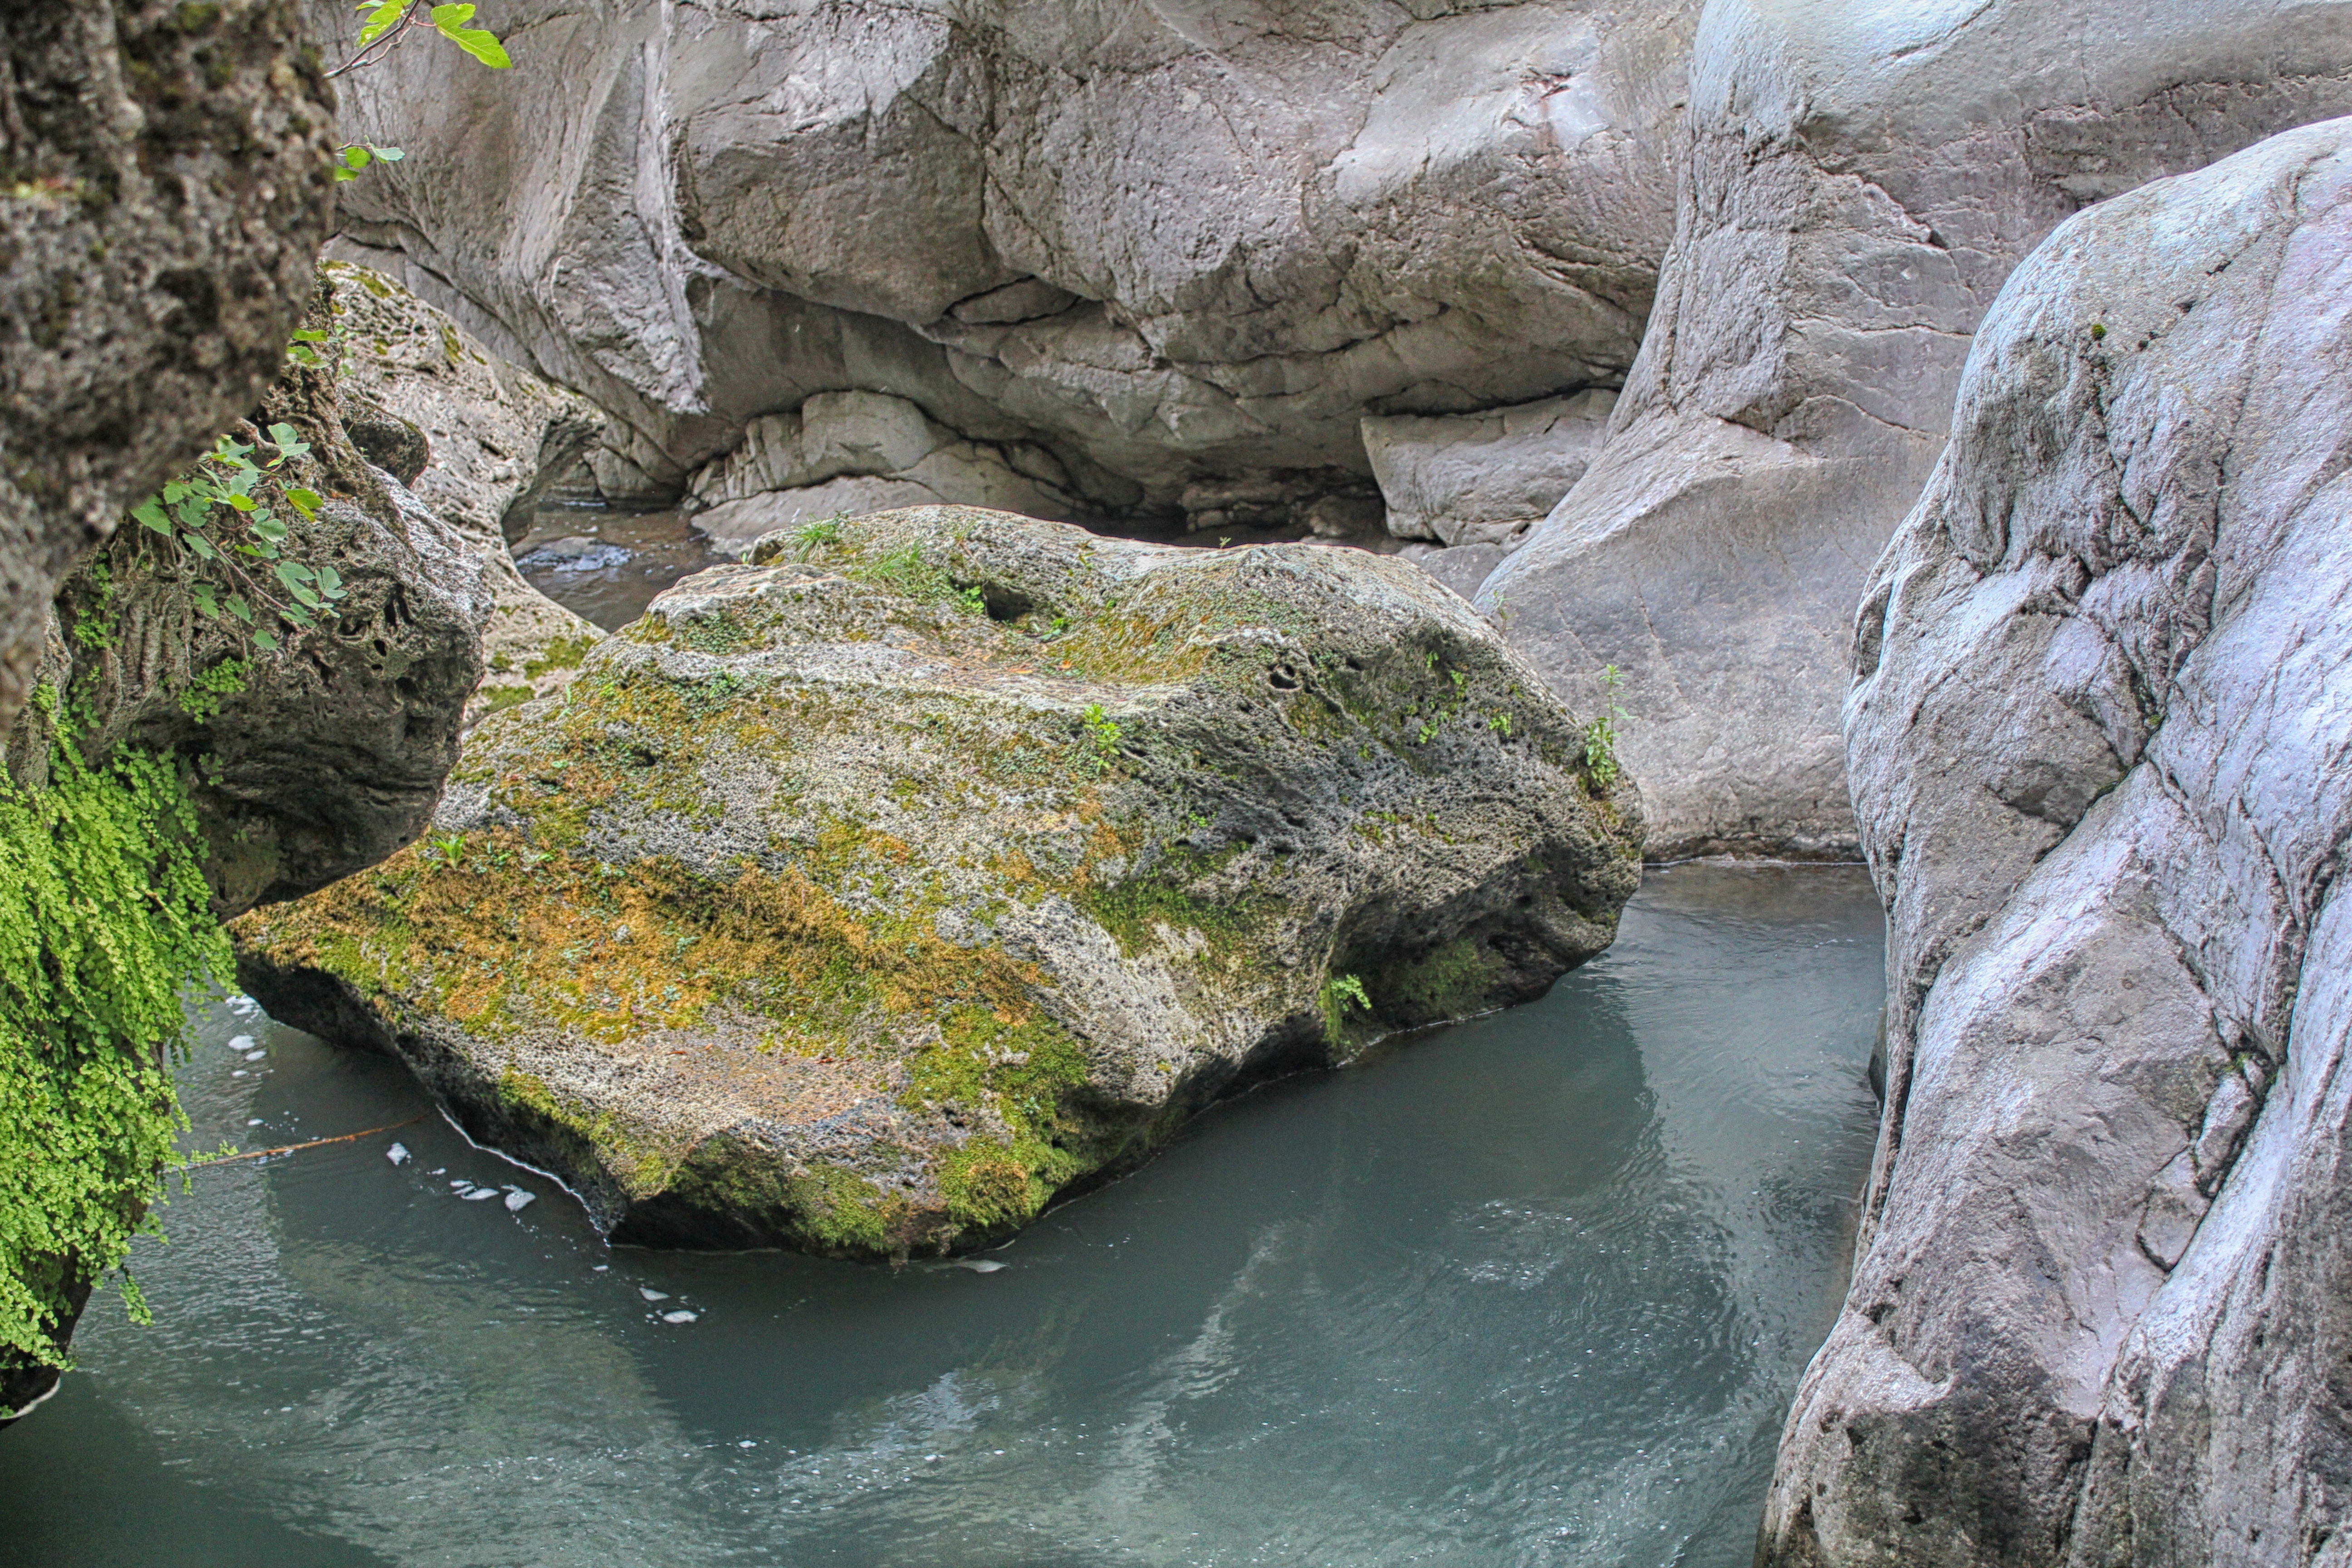
tree, water, nature, rock, waterfall, wilderness, leaf, flower, river, valley, stream, rapid, rocky, body of water, rocks, outside, geology, boulders, boulder, reflections, water feature, wadi